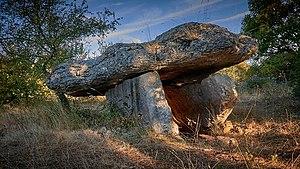
Lentillac-du-Causse est une commune française, située dans le département du Lot en région Occitanie.
Le département du Lot, et plus généralement l'ancien territoire du Quercy, se caractérise comme l'une des plus fortes concentrations de mégalithes en France avec une disproportion numérique très forte en faveur des dolmens, les menhirs y sont peu nombreux et leur authenticité parfois douteuse, quant aux cromlechs, on n'en recense qu'un seul exemplaire incontestable. On peut aussi y observer plusieurs dalles en mouvement, c'est-à-dire des dalles de pierre qui ont été déplacées de leur lieu d'extraction mais qui, pour une raison inconnue, ont été abandonnées en chemin avant utilisation.